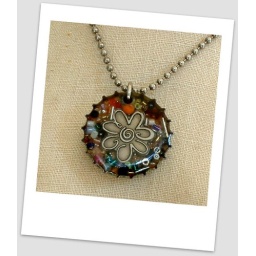
Pewter flower in used vintage soda pop cap set in resin with multi color beads on a nickel ball chain.